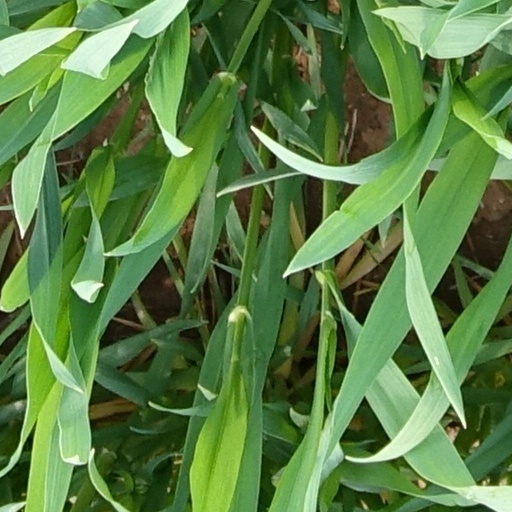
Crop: wheat